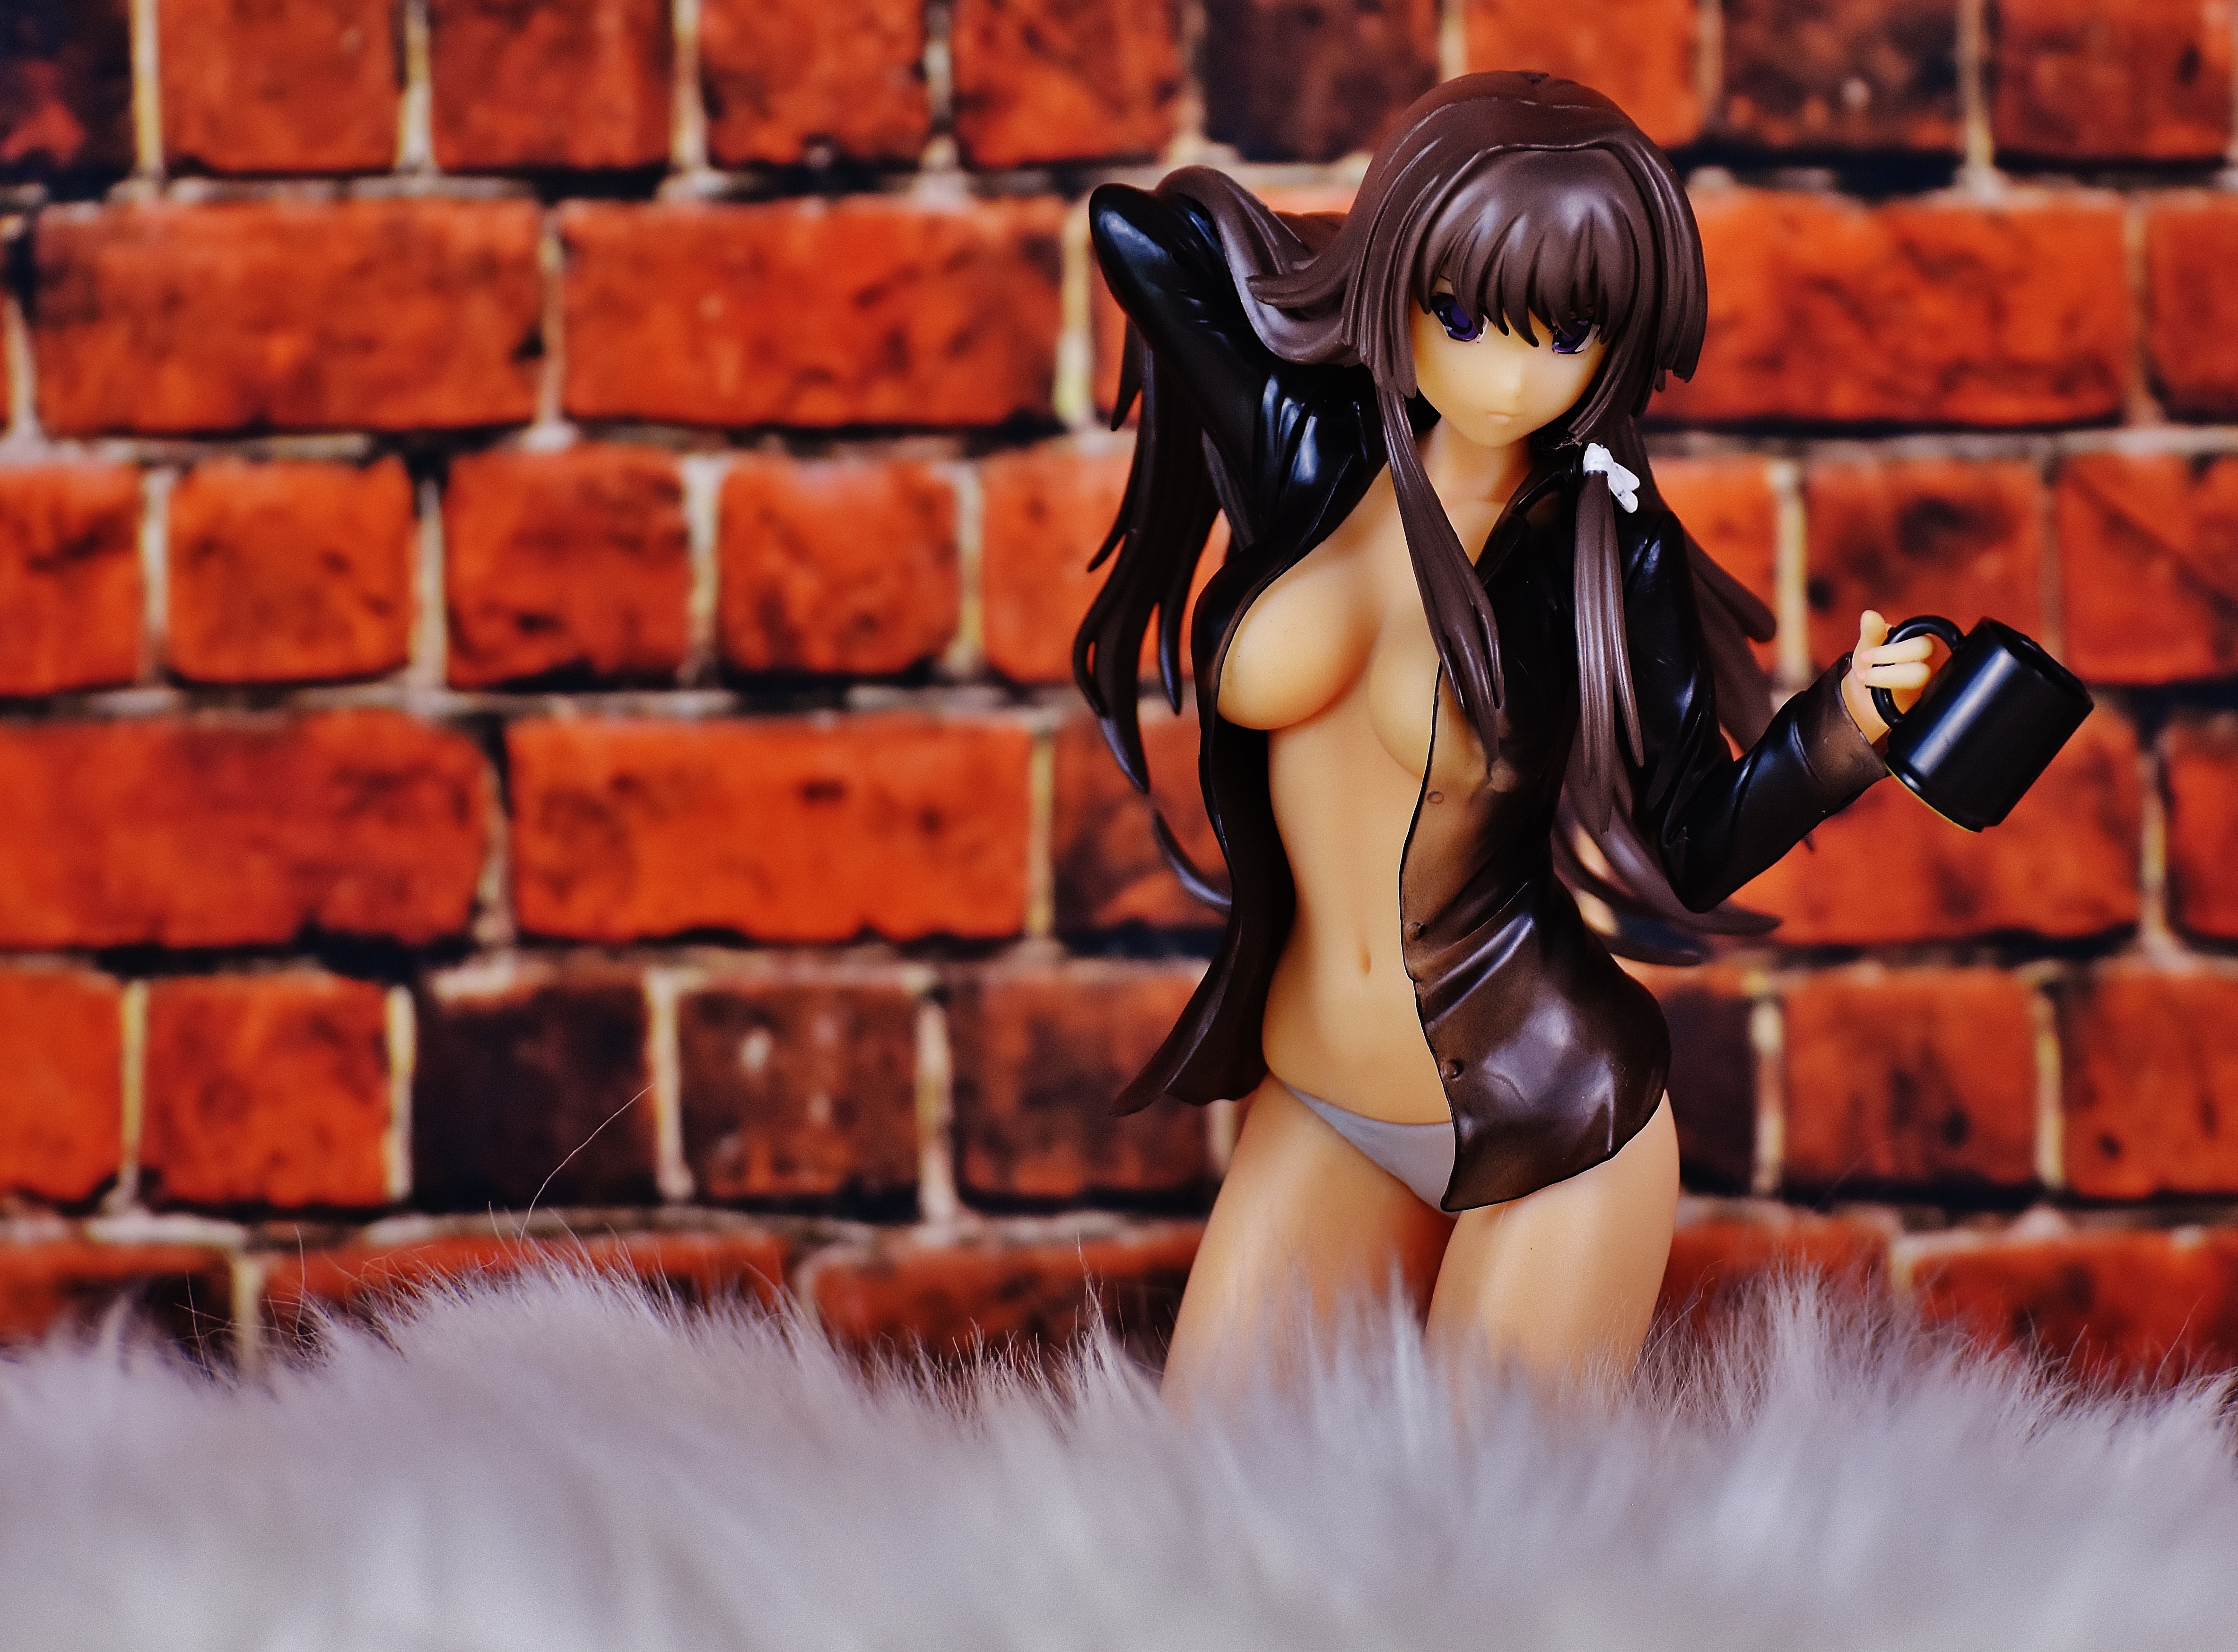
person, coffee, girl, morning, red, clothing, lady, figure, sexy, costume, anime, good morning, breakfast coffee